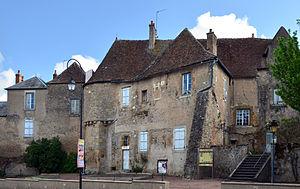
Vielles maisons à Corbigny, Nièvre, France
Corbigny est une commune française peuplée d'environ 1 600 habitants, située dans le département de la Nièvre en région Bourgogne-Franche-Comté. Ses habitants sont appelés les Corbigeois.